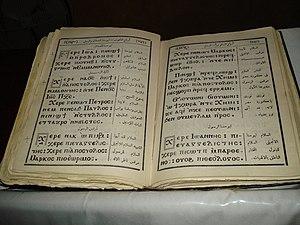
Les coptes désignent un groupe ethnoreligieux indigène d'Afrique du Nord qui habite principalement le pays d'Égypte.
Le rite copte ou rite alexandrin est le rite liturgique employé par l'Église copte orthodoxe et l'Église catholique copte.